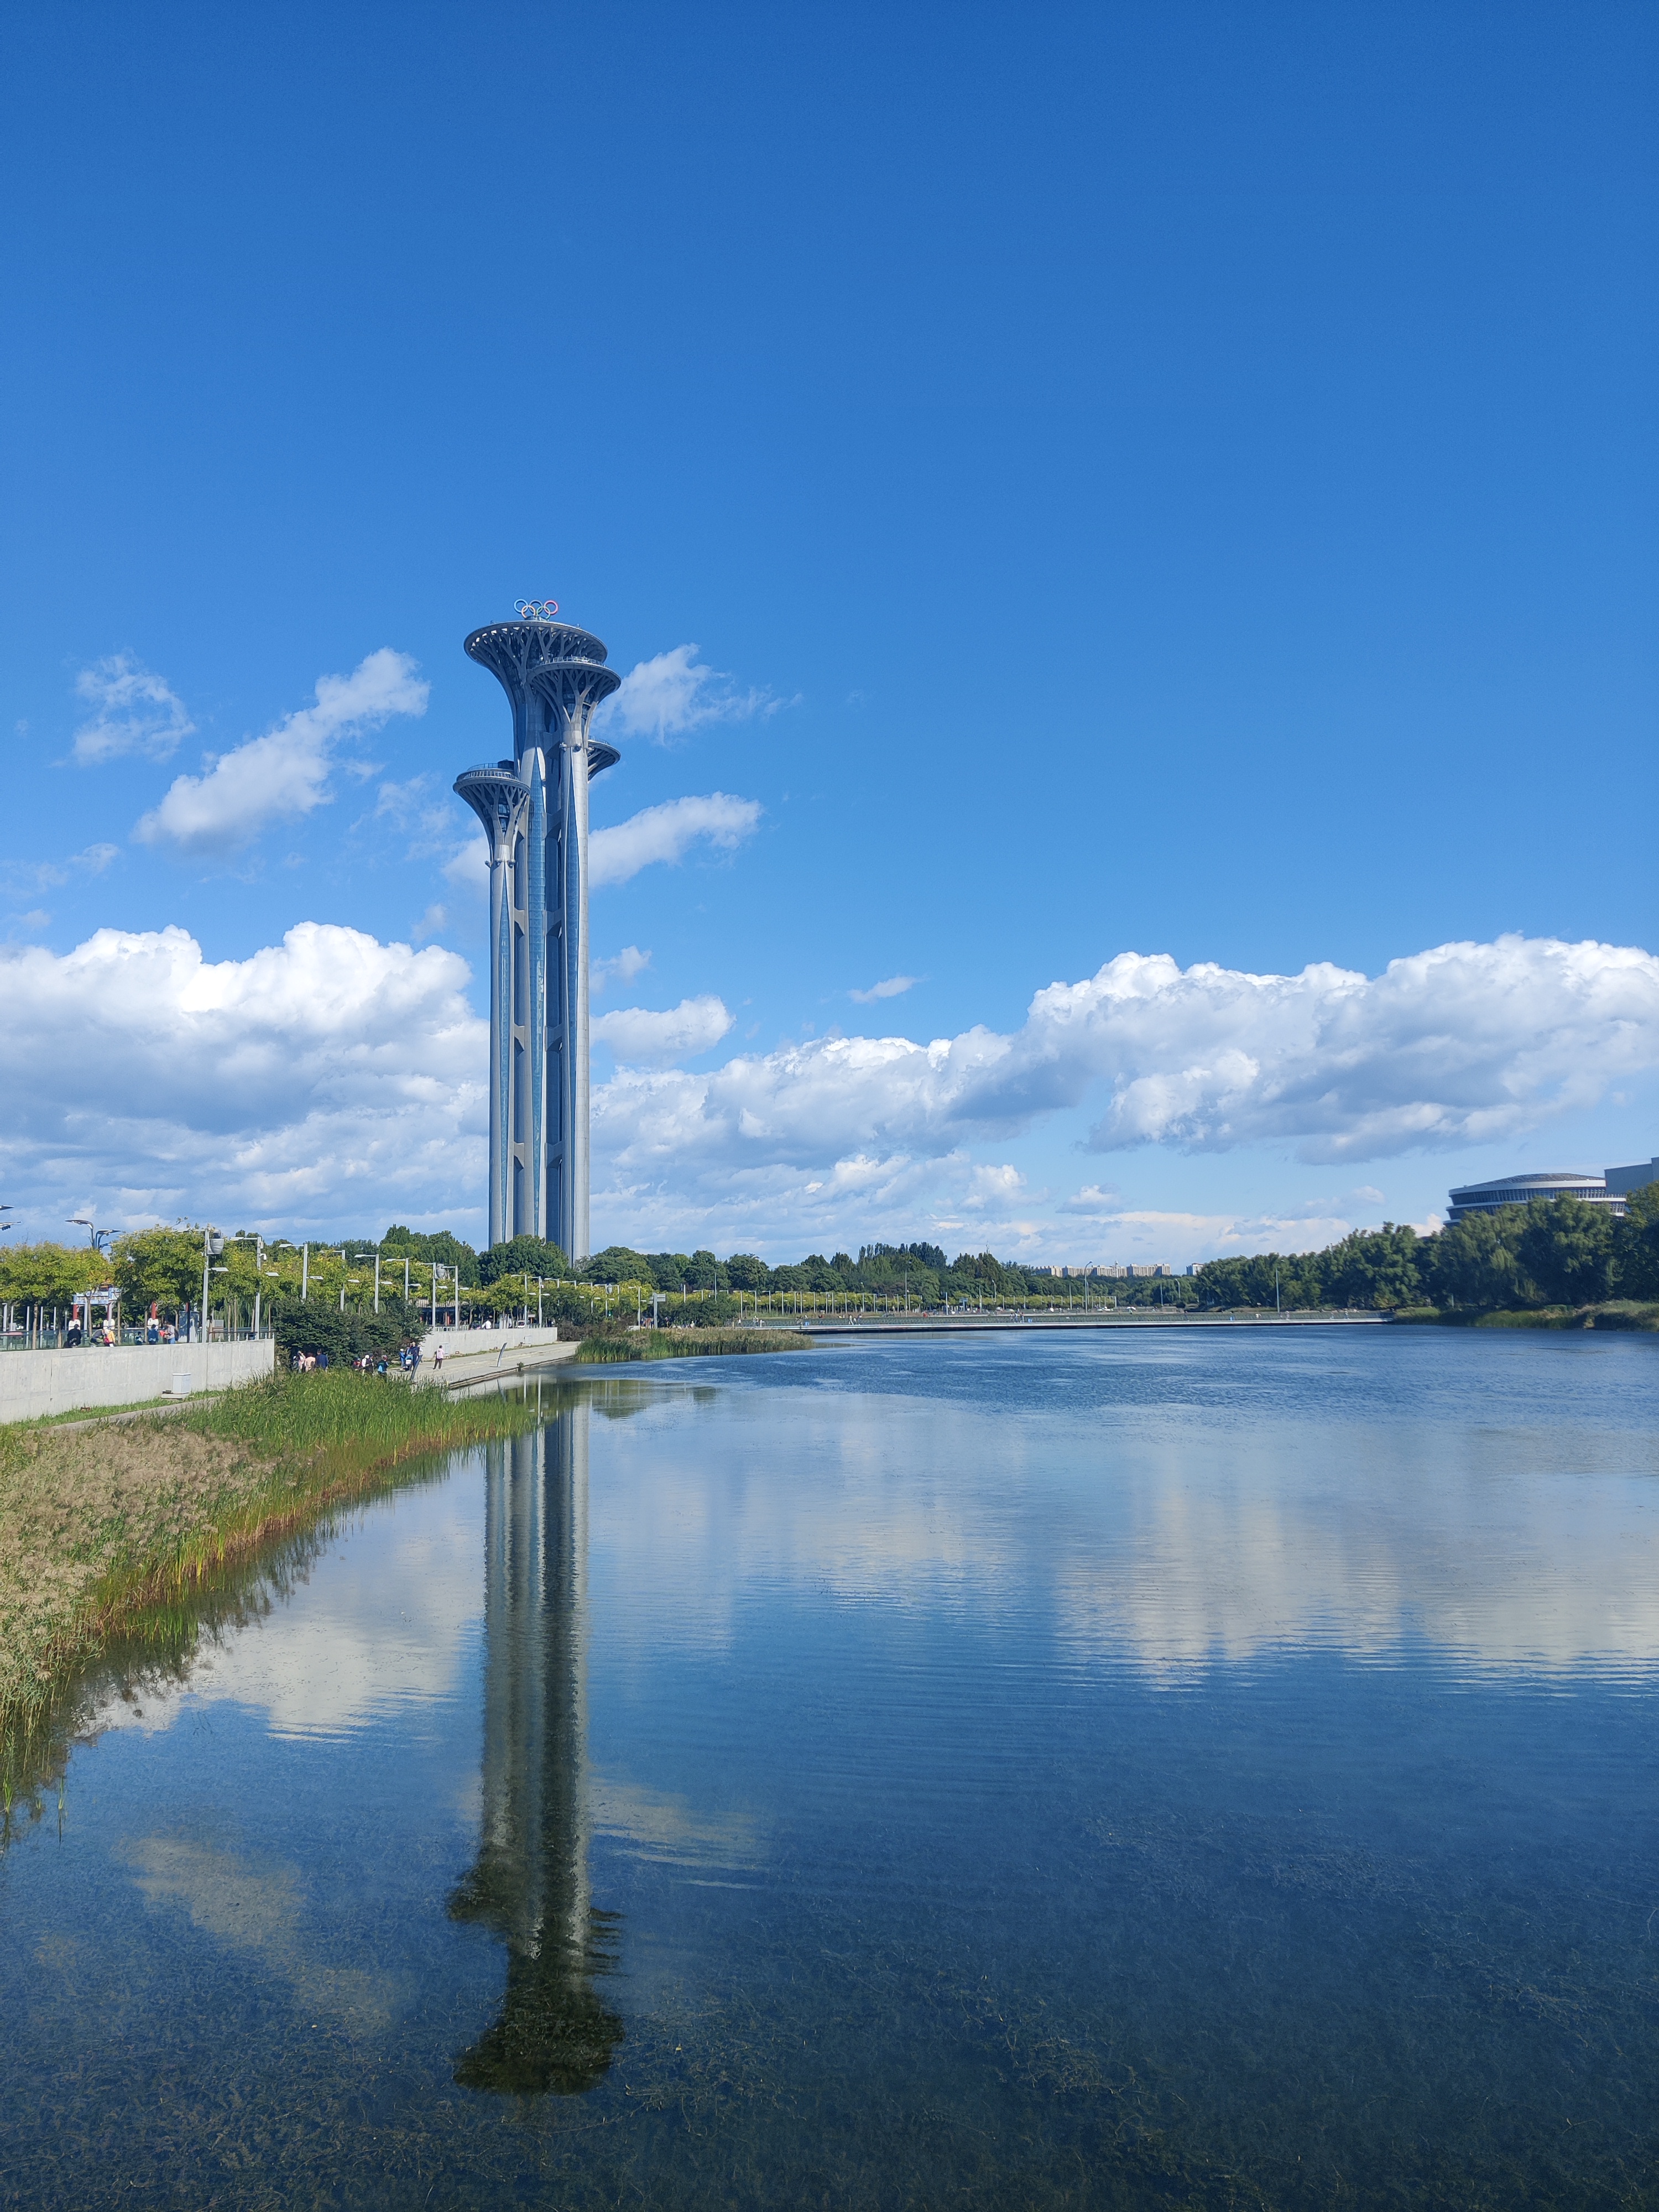
beijing, china, Olympic Green, autumn, October 1st, water, cloud, sky, natural landscape, tower, lake, plant, horizon, landscape, symmetry, calm, cross, tree, cumulus, pole, reservoir, public utility, lacustrine plain, reflection, monument, skyscraper, wetland, lake district, column, symbol, grassland, electricity, national historic landmark, grass, floodplain, loch, Freshwater marsh